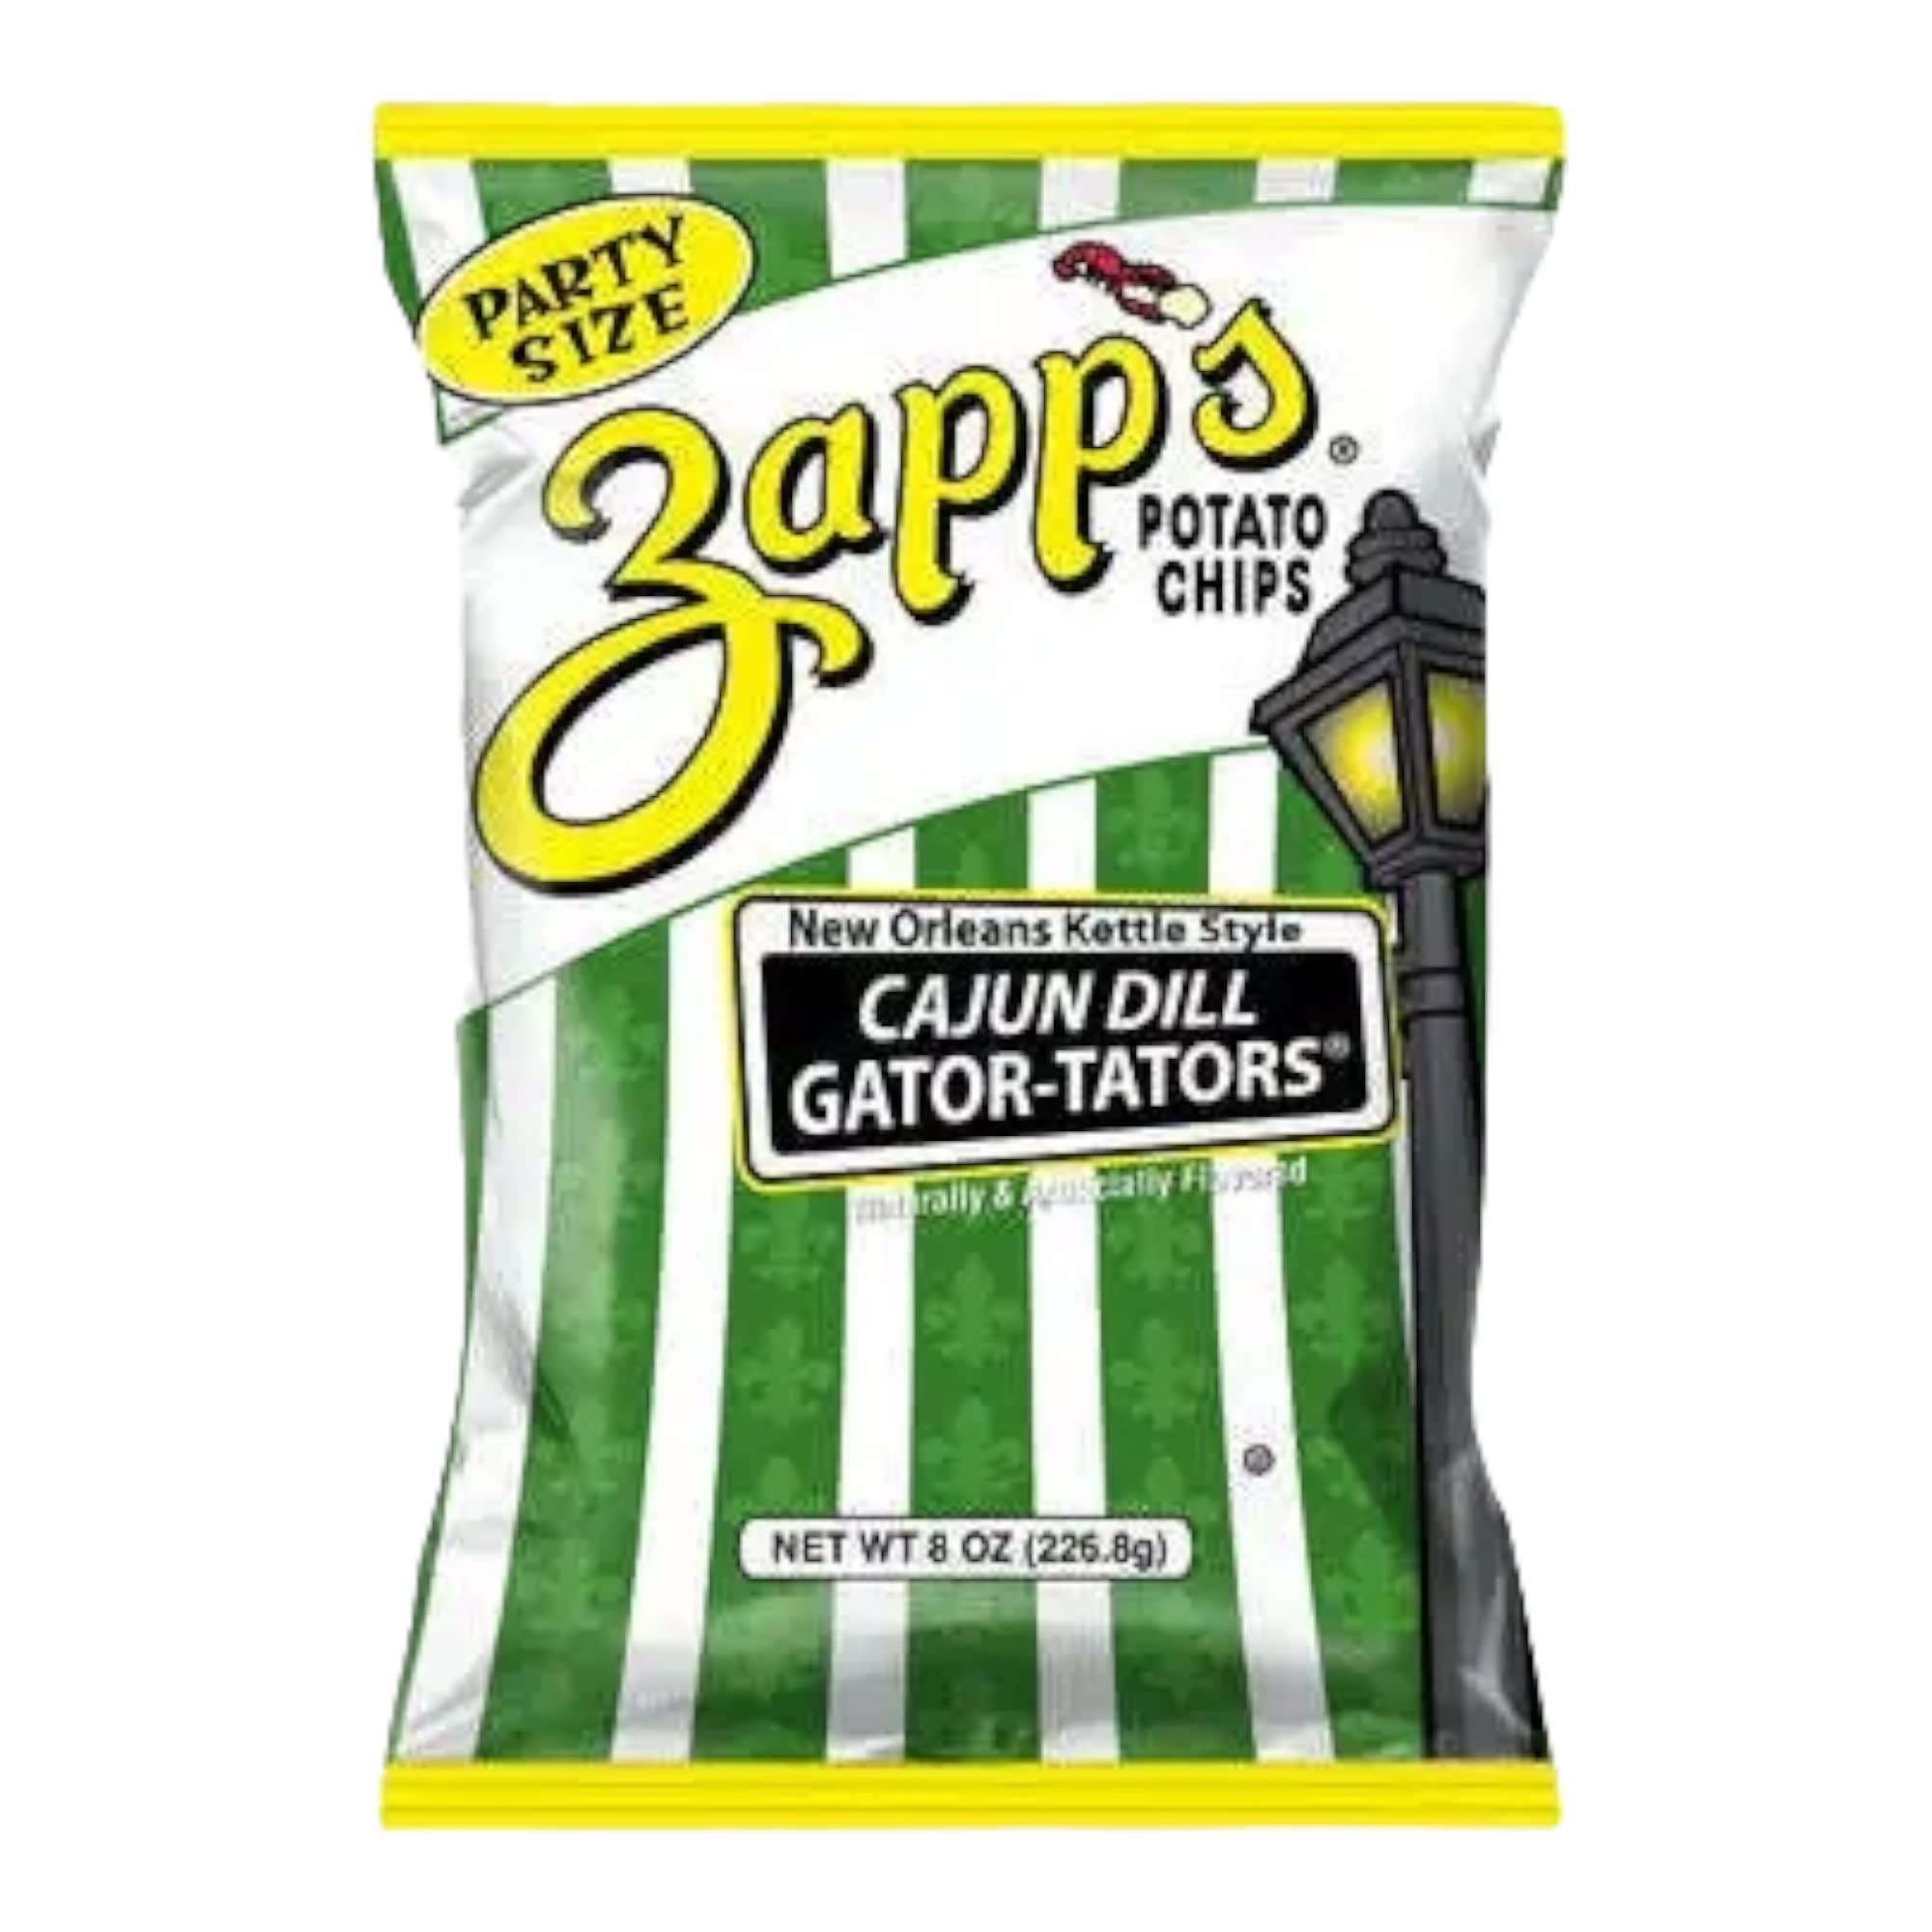
Item Name: 8 oz Zapps Cajun Dill Gatortators Kettle Chip (1pk)
Bullet Point 1: Cajun dill kettle chip 1 8oz. Bag
Bullet Point 2: CRUNCHY, KETTLE COOKED, Zapp’s New Orleans Kettle Style Potato chips are kettle cooked, one batch at a time.
Bullet Point 3: UNIQUE FLAVOR, Our dill pickle chips have a hint of dill with the tang of salt and vinegar chips and chili spice for a Cajun kick, all packed into one single bite-sized chip.
Bullet Point 4: PERFECT ON THE GO SNACK ,These bags are perfect for school or lunch boxes, to bring with you while on the go. A sandwich just isn't the same without crunchy chips on the side!
Bullet Point 5: GLUTEN FREE – Enjoy these delicious, crunchy potato chips without any of the guilt.
Product Description: 8 oz Zapps Cajun Dill Gatortators Kettle Chip
Value: 8.0
Unit: Ounce

Price: 3.19